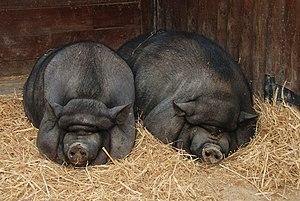
Deux cochons vietnamiens (Sus domesticus) se reposant dans le zoo de Lisbonne.
Un parc zoologique, aussi appelé jardin zoologique, ou plus communément zoo, est un espace où sont réunies de nombreuses espèces animales, pour la plupart sauvages, vivant dans des espaces clos. Ils ont pour but le divertissement, la conservation des espèces, la pédagogie et la recherche scientifique. On recense plus de 2 000 zoos dans le monde, attirant un ensemble de près de 350 millions de visiteurs par an.